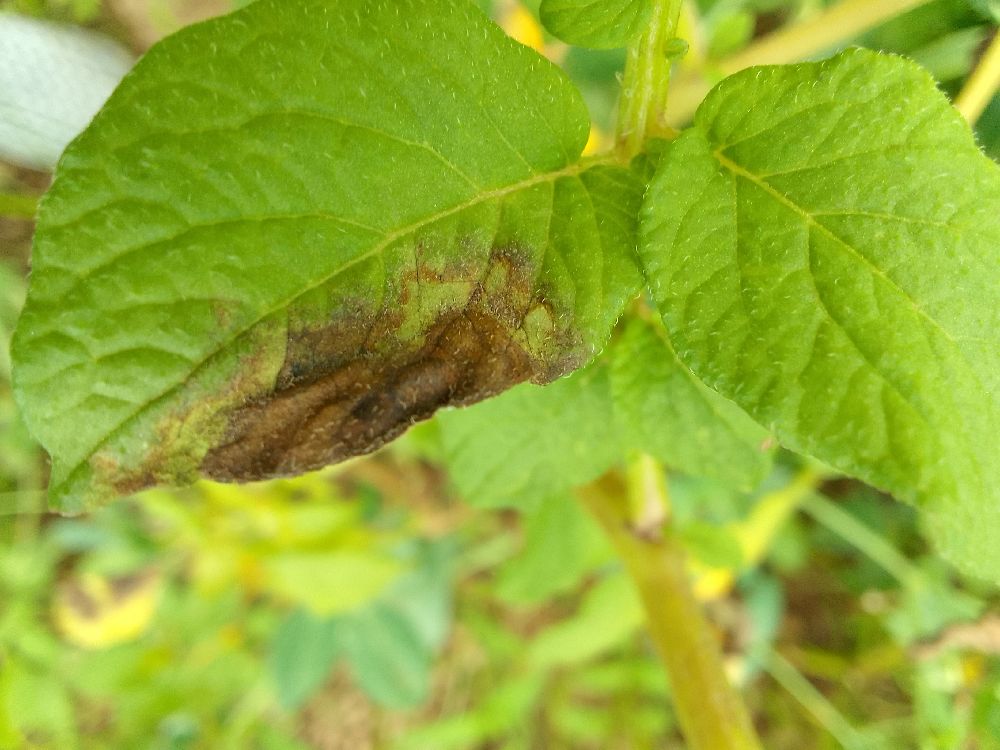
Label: Late blight